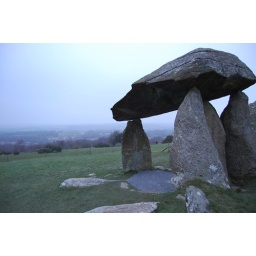
One of our favorite spots in Pembrokeshire, the standing stones at Pentre Ifran, North Pembrokeshire.